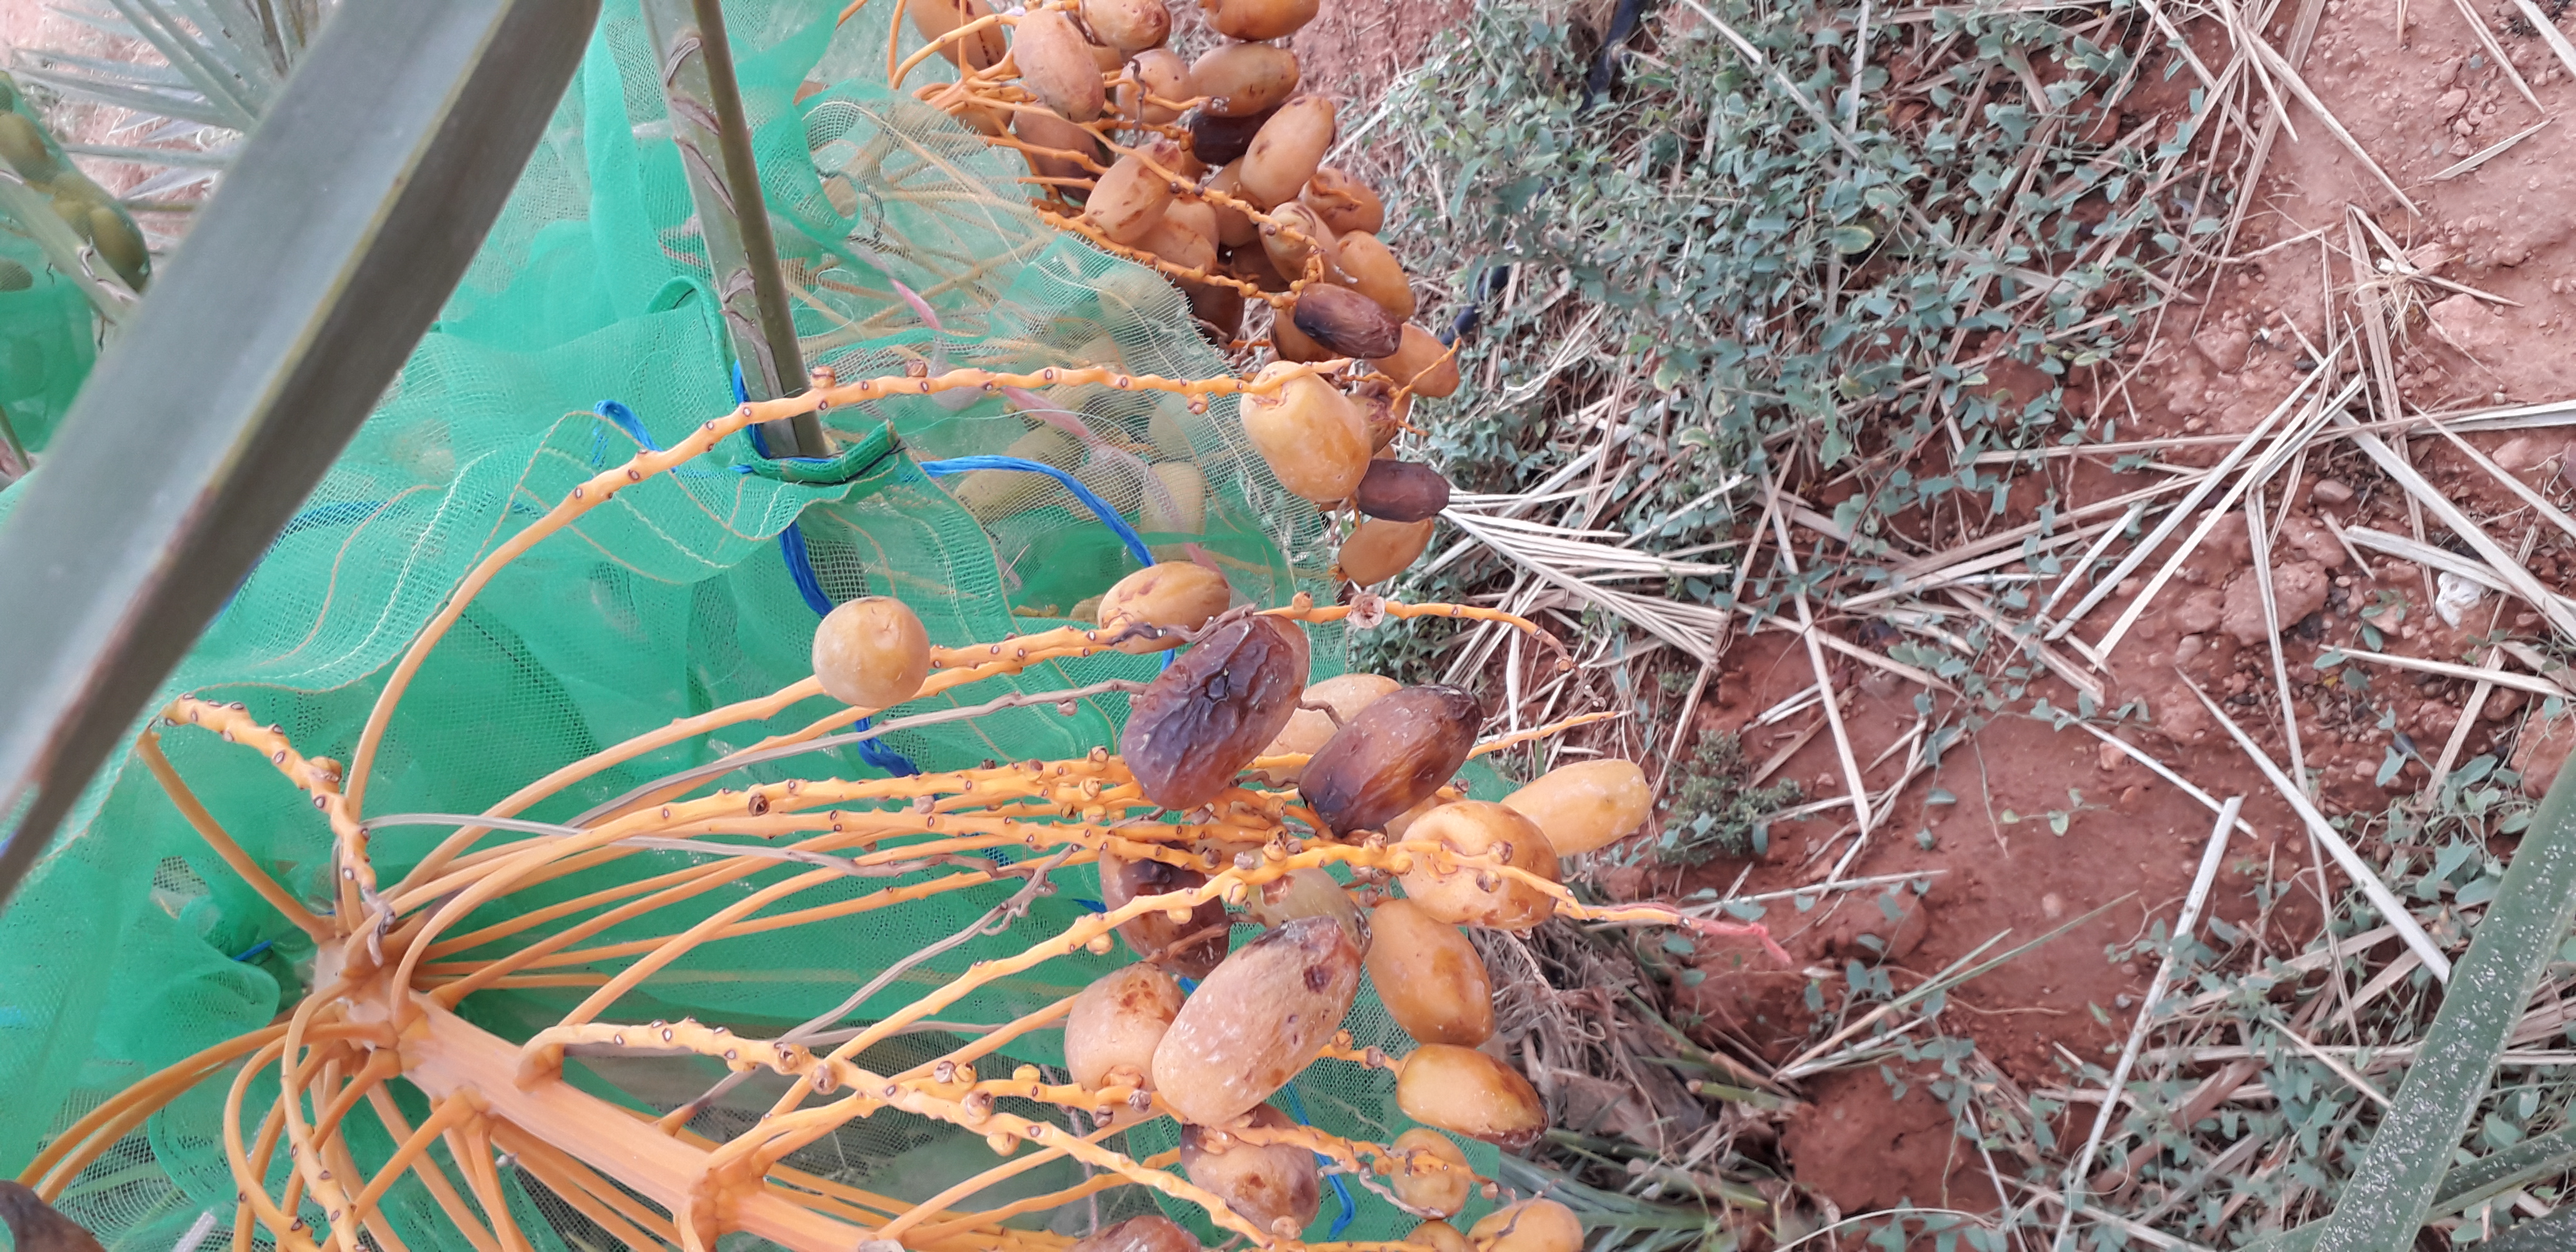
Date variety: Boumajhoul